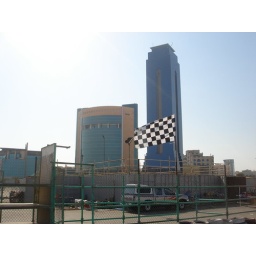
that blue tower used to be the longest penis in Bahrain's skies before the world trade center came up.